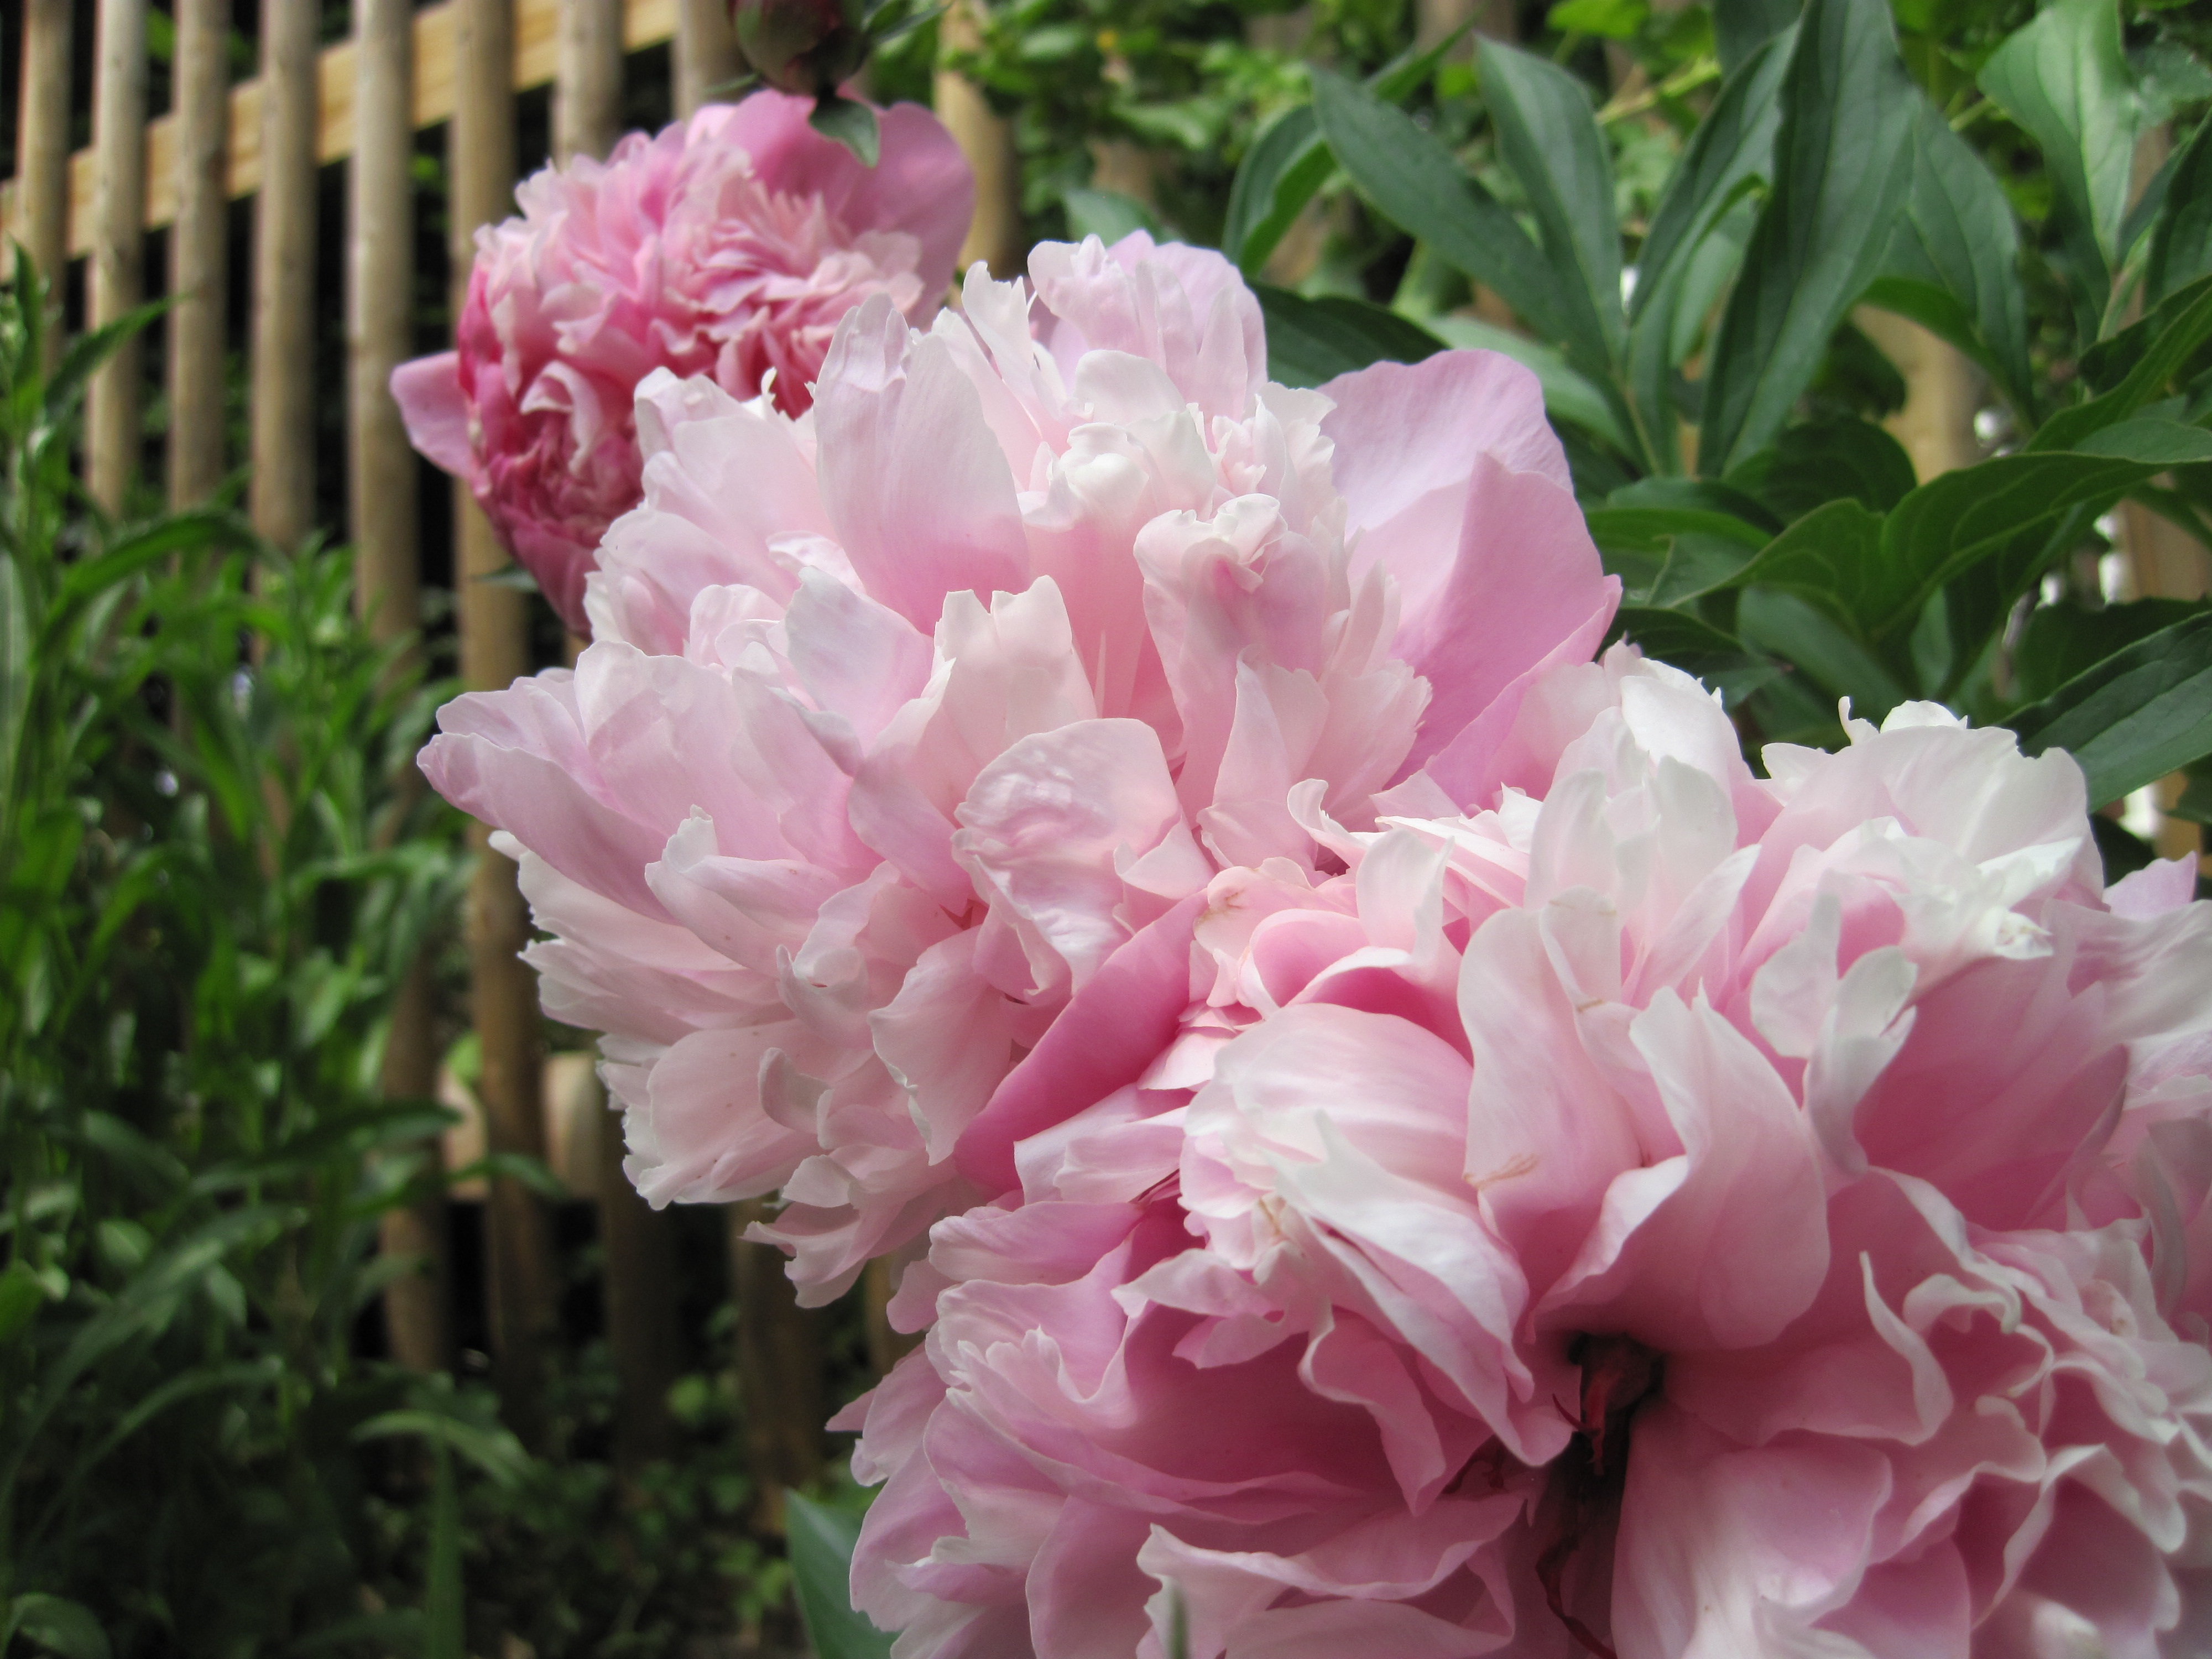
blossom, plant, flower, petal, bloom, rose, garden, pink, flora, shrub, peony, flowering plant, land plant